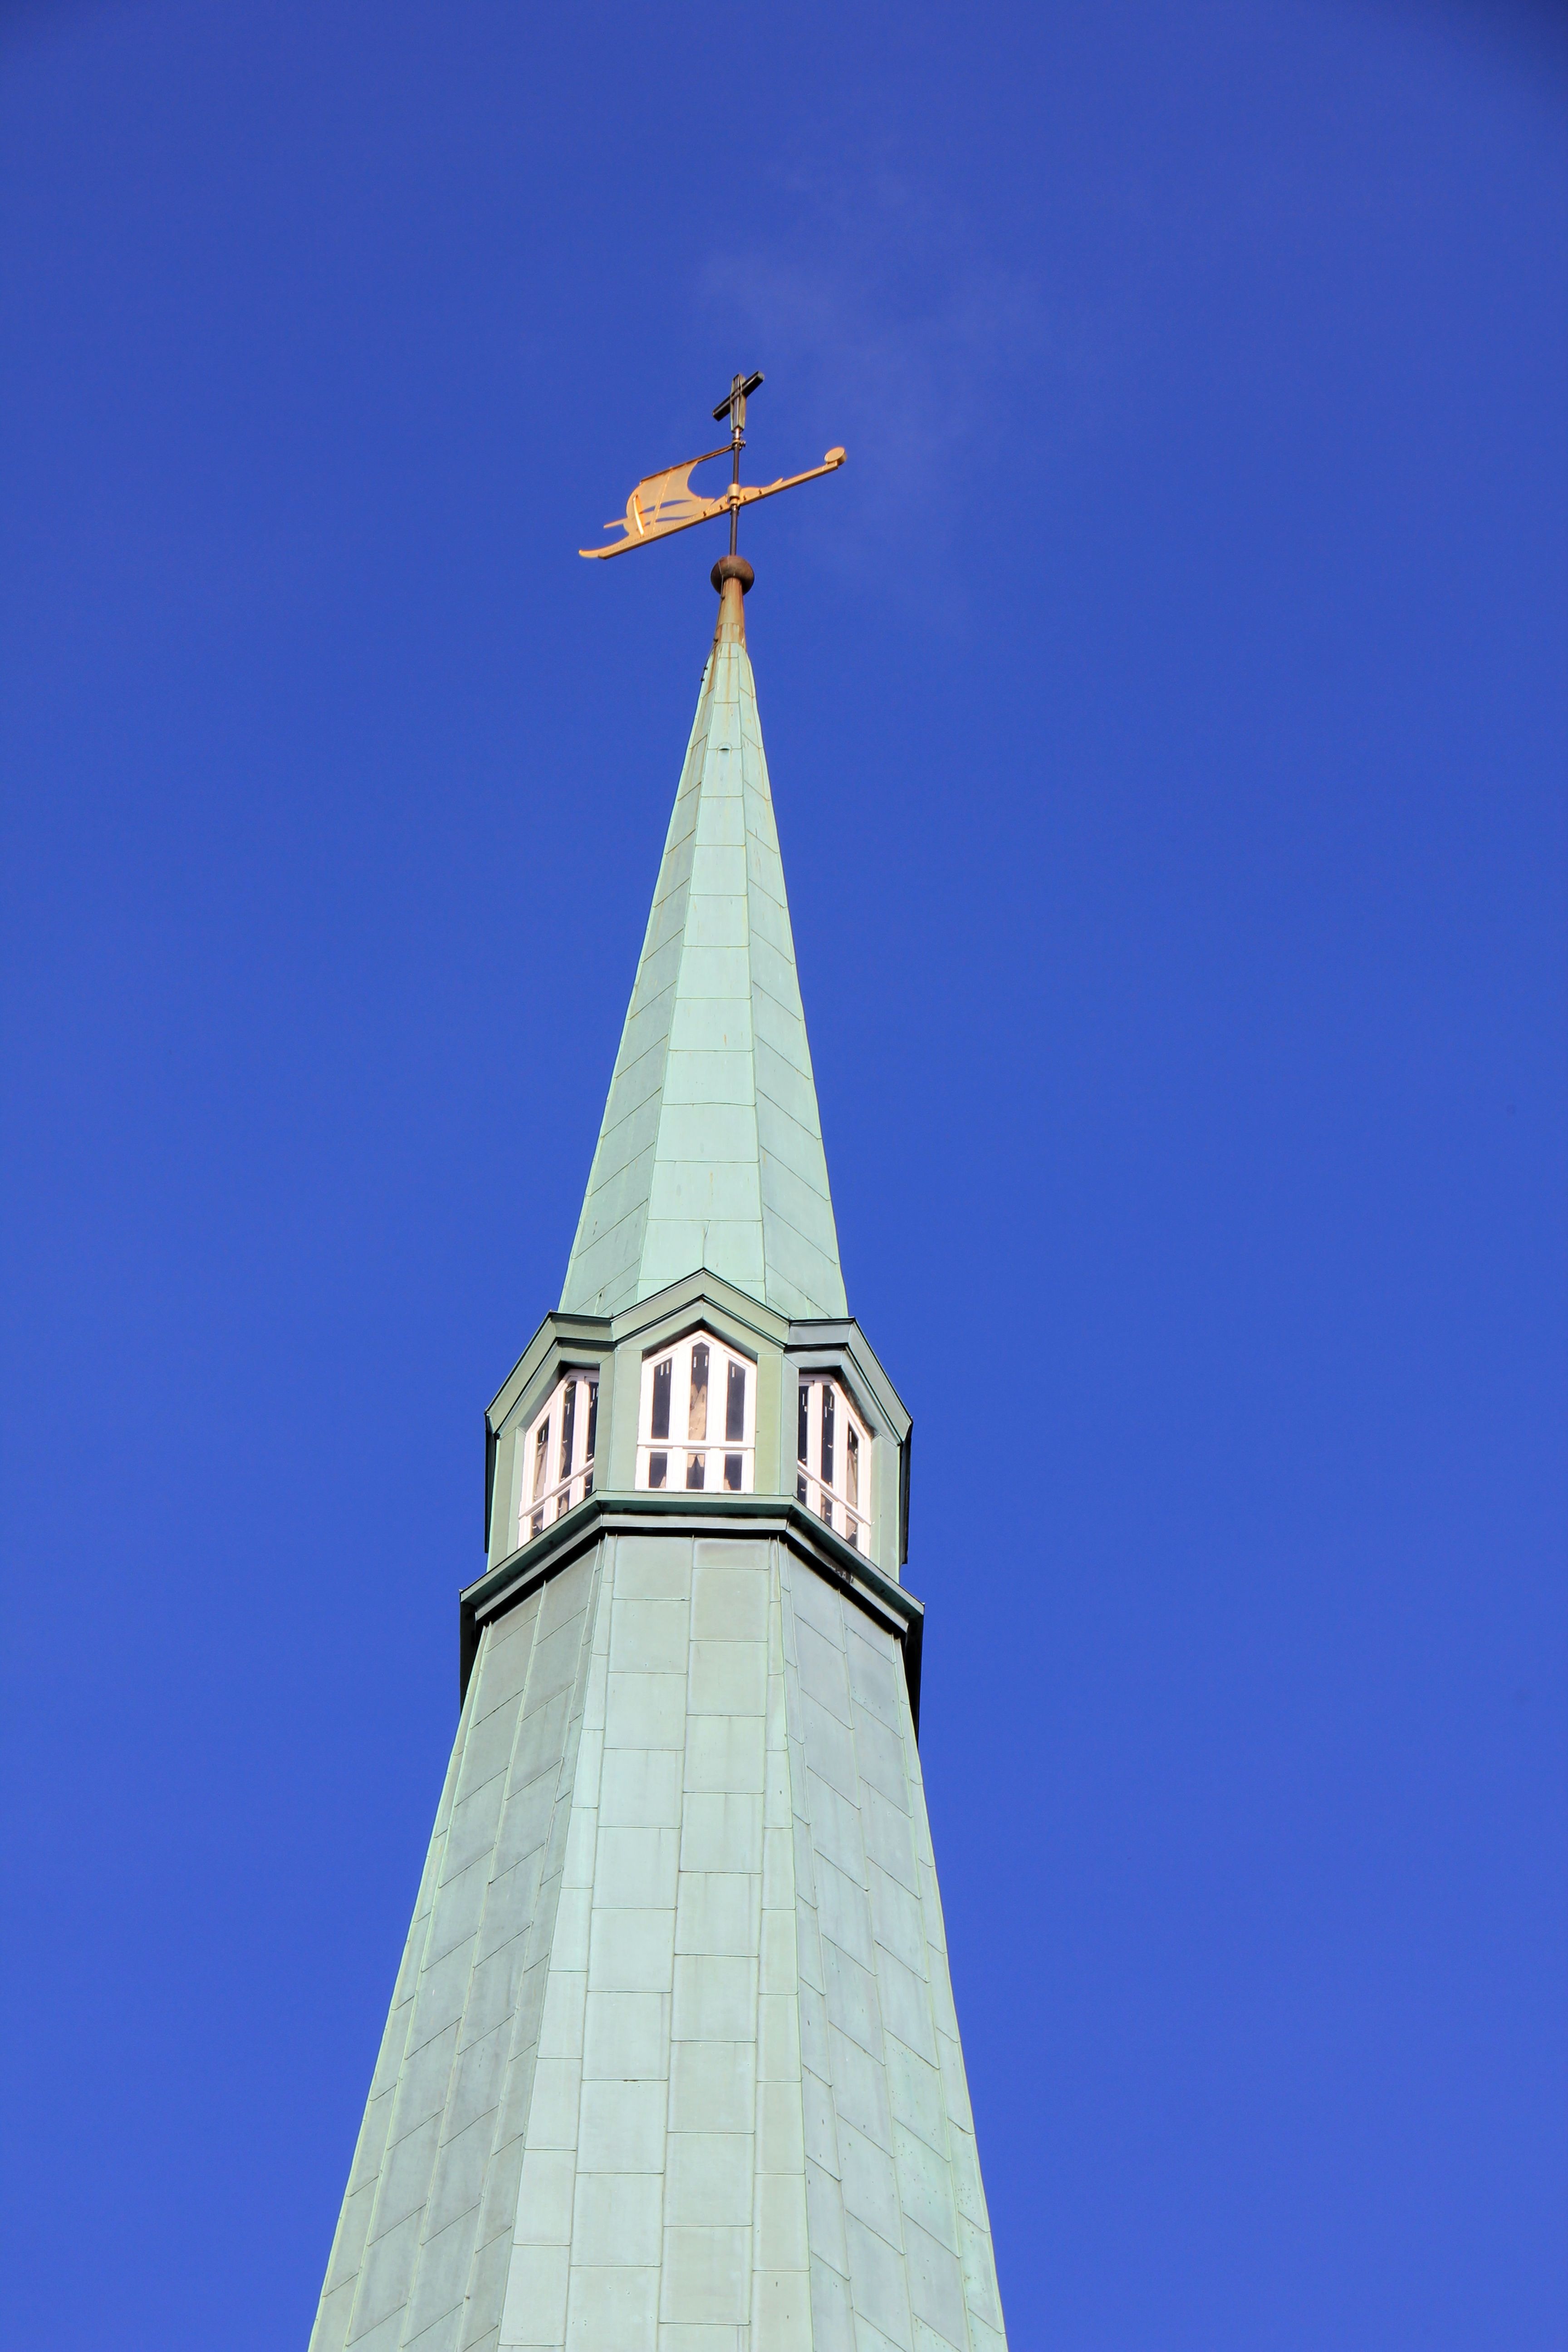
window, building, tower, blue, church, bell tower, spire, steeple, weathervane